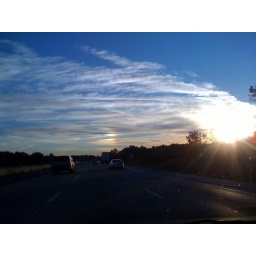
That's a rainbow streak above the car and it was clear all day!